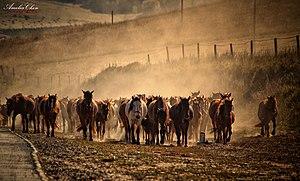
Une centaine de chevaux près de Bashang, en Mongolie intérieure, Chine
Le Mongol chinois est une race chevaline, correspondant à la population de chevaux mongols restée en Chine après l'indépendance de la Mongolie en 1910. Peut-être issu du cheval de Przewalski, il est domestiqué dès la plus haute Antiquité. En 1982, il représente à lui seul un tiers de tous les chevaux de Chine. Leur nombre a beaucoup diminué depuis, sous l'influence de la motorisation des transports et de la modernisation des modes de vie.